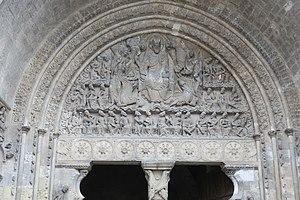
Église Saint-Pierre de Moissac, portail méridional, tympan This building is indexed in the Base Mérimée, a database of architectural heritage maintained by the French Ministry of Culture,